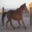
Label: horse